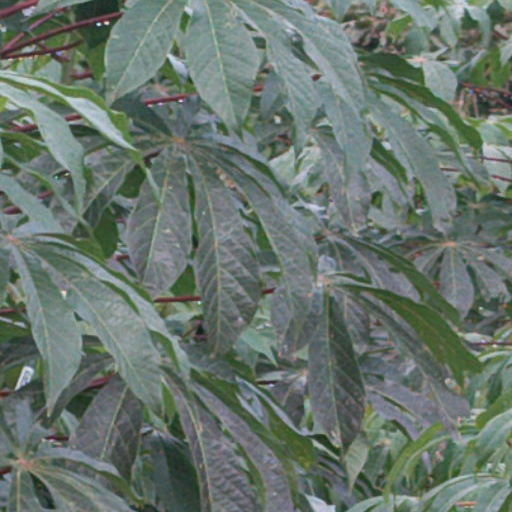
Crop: cassava